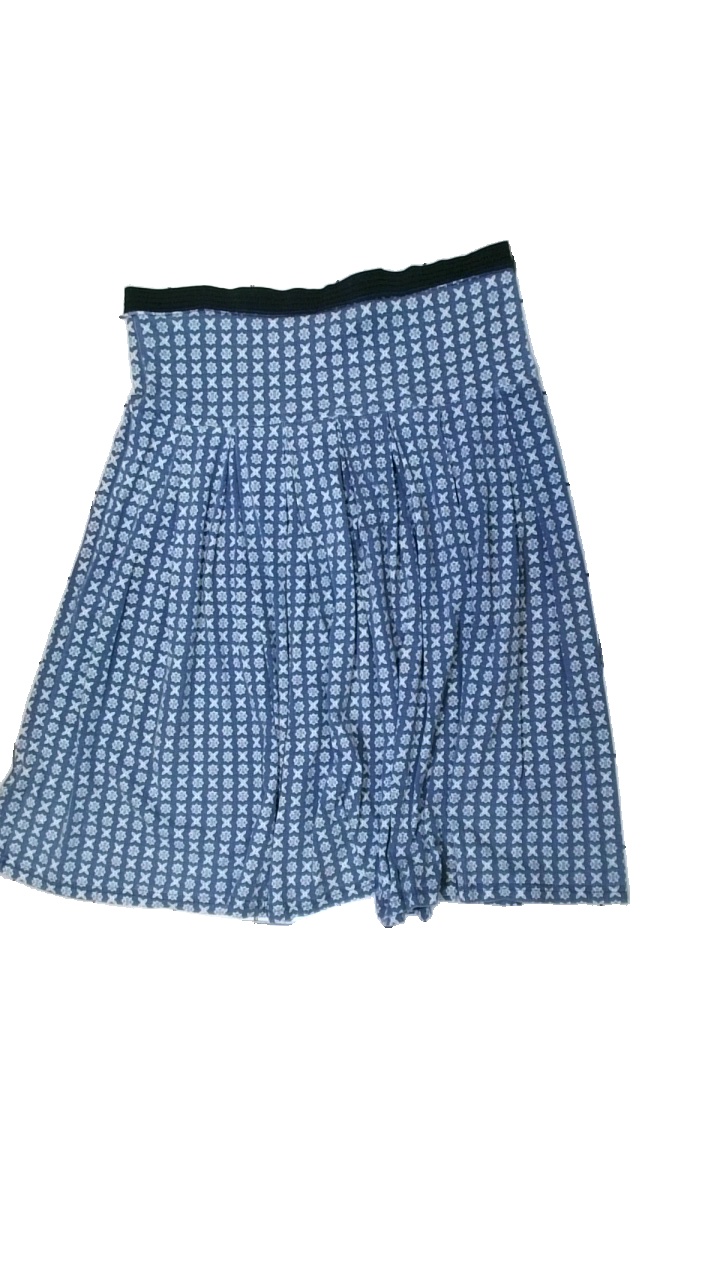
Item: Skirt (Ladies)
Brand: Unique
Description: blå kjol med geometriskt mönster, urtvättad
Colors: Blue, White
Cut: Regular
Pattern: Geometric print
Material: ?
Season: All
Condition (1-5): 2
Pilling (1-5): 2
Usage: Export
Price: <50